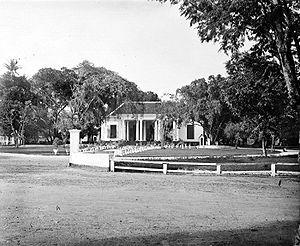
Probolinggo est une ville d'Indonésie située sur la côte nord de la province de Java oriental, sur la route de Surabaya à Banyuwangi, d'où on embarque pour Bali.